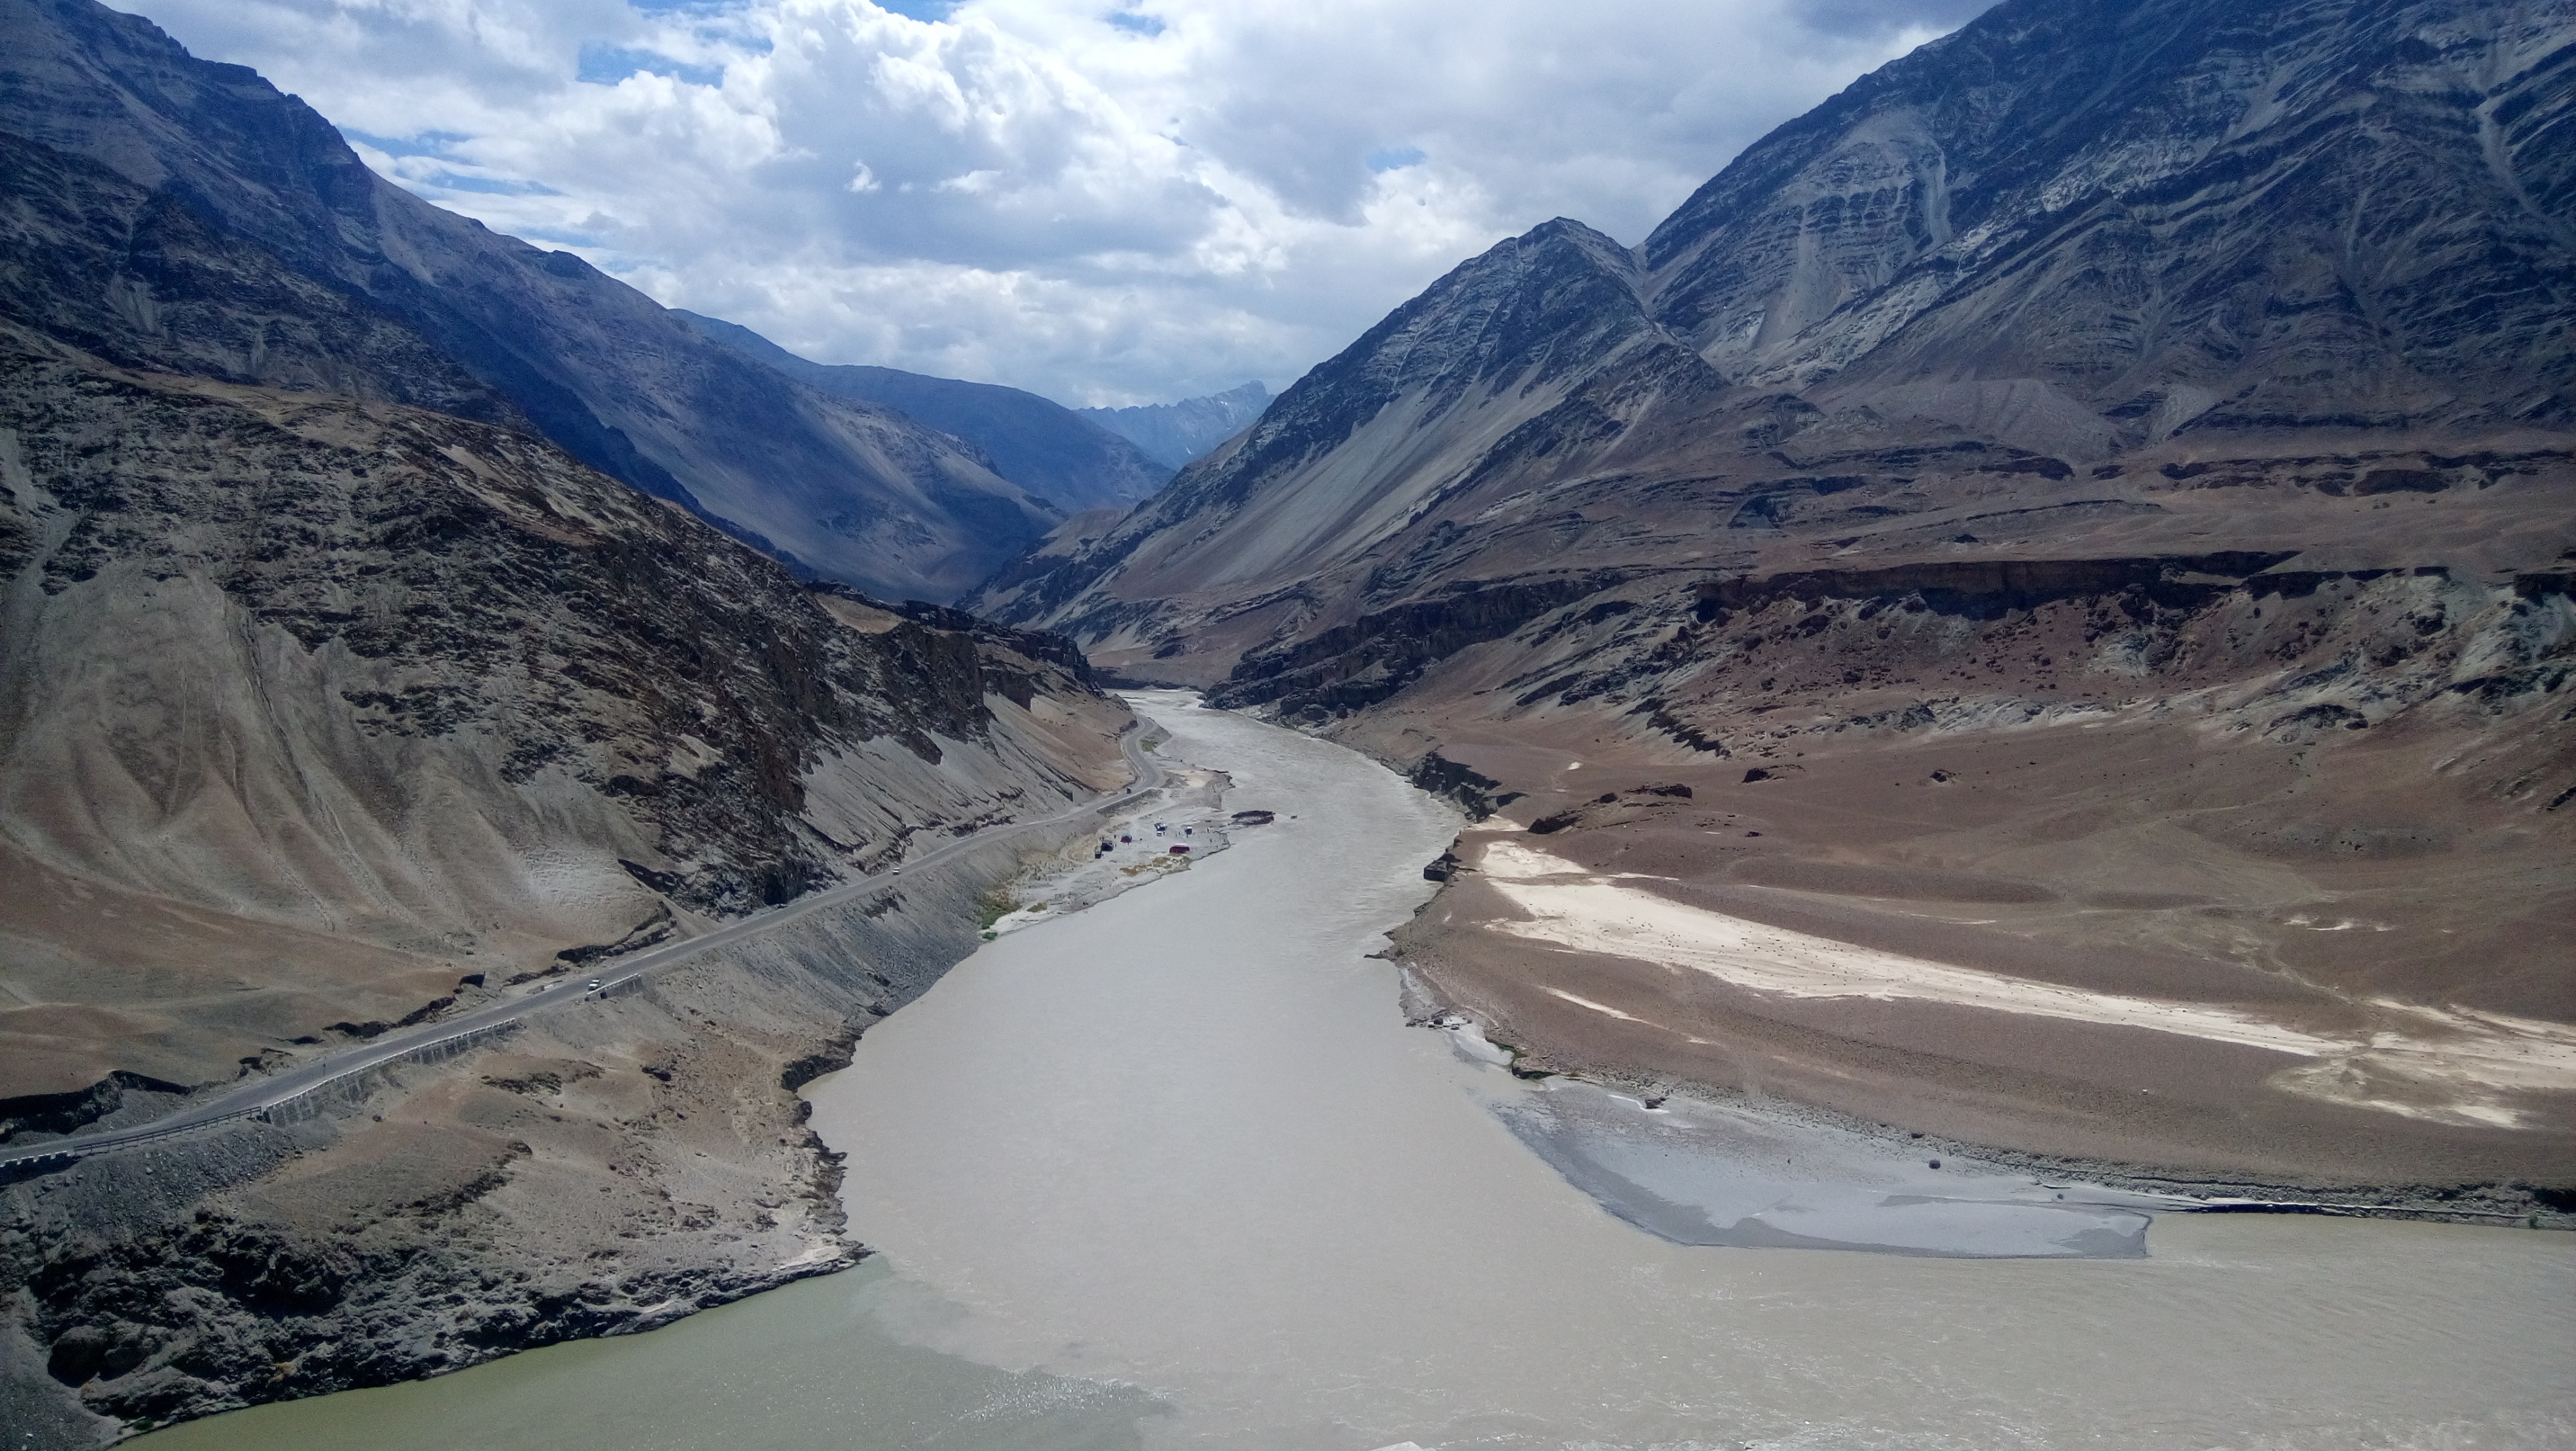
landscape, nature, forest, rock, mountain, snow, lake, river, valley, mountain range, travel, environment, scenic, glacier, blue, fjord, motivation, alps, plateau, cirque, top, loch, moraine, landform, mountain pass, geographical feature, mountainous landforms, glacial landform